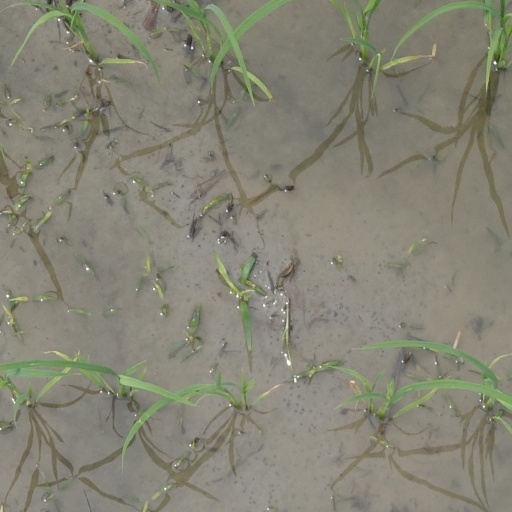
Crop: rice